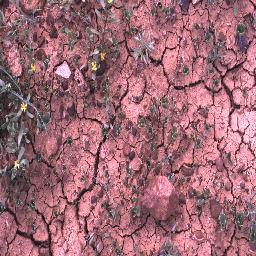
Label: negative